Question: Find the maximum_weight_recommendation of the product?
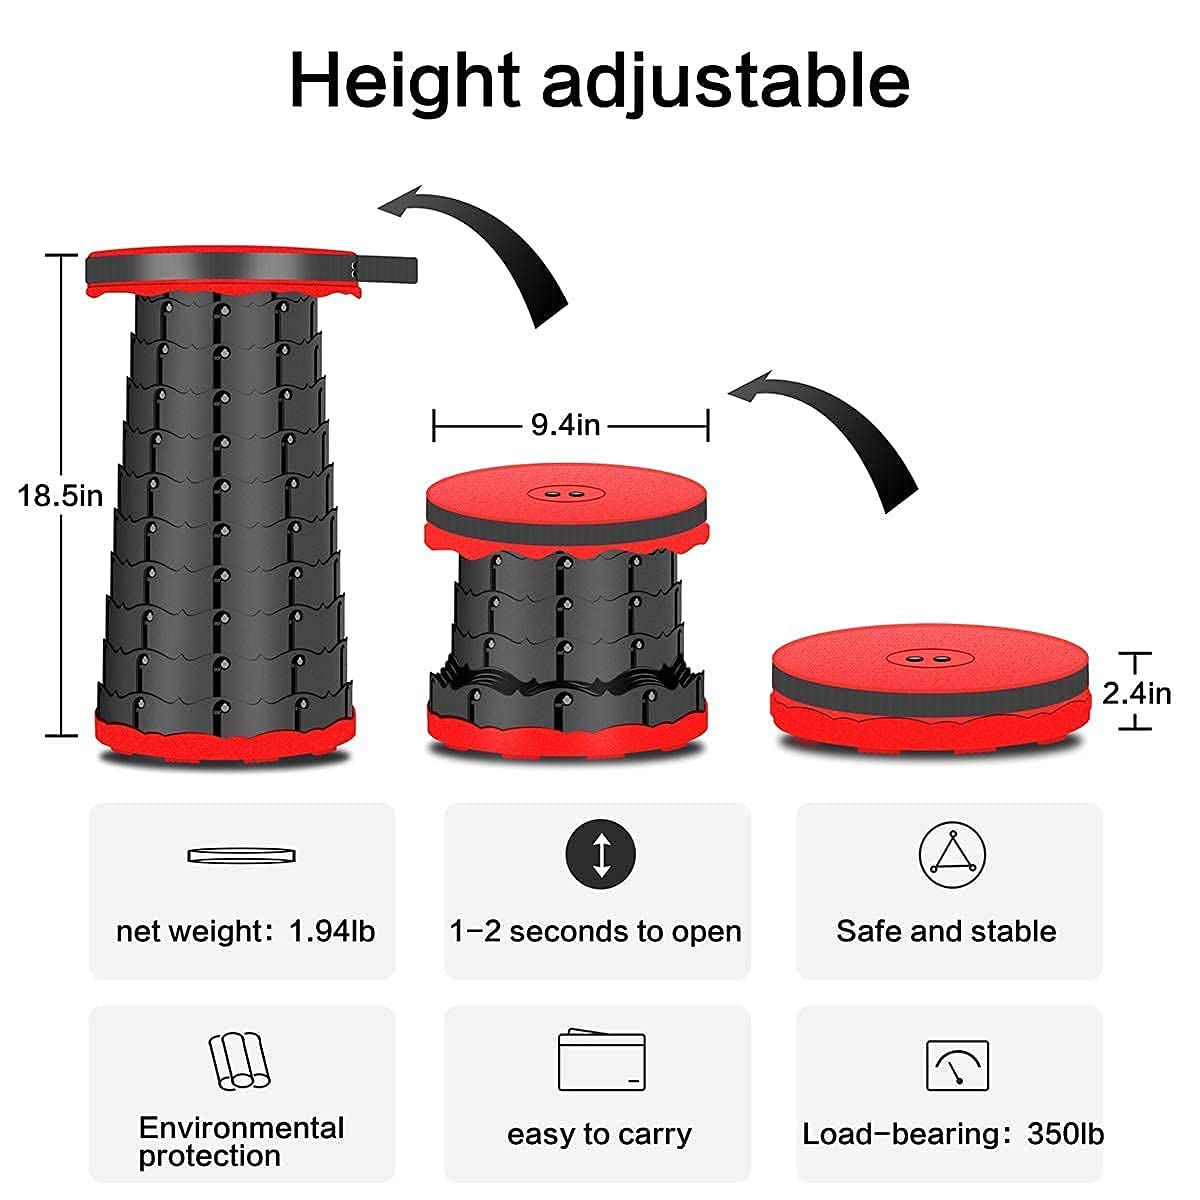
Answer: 350 pound